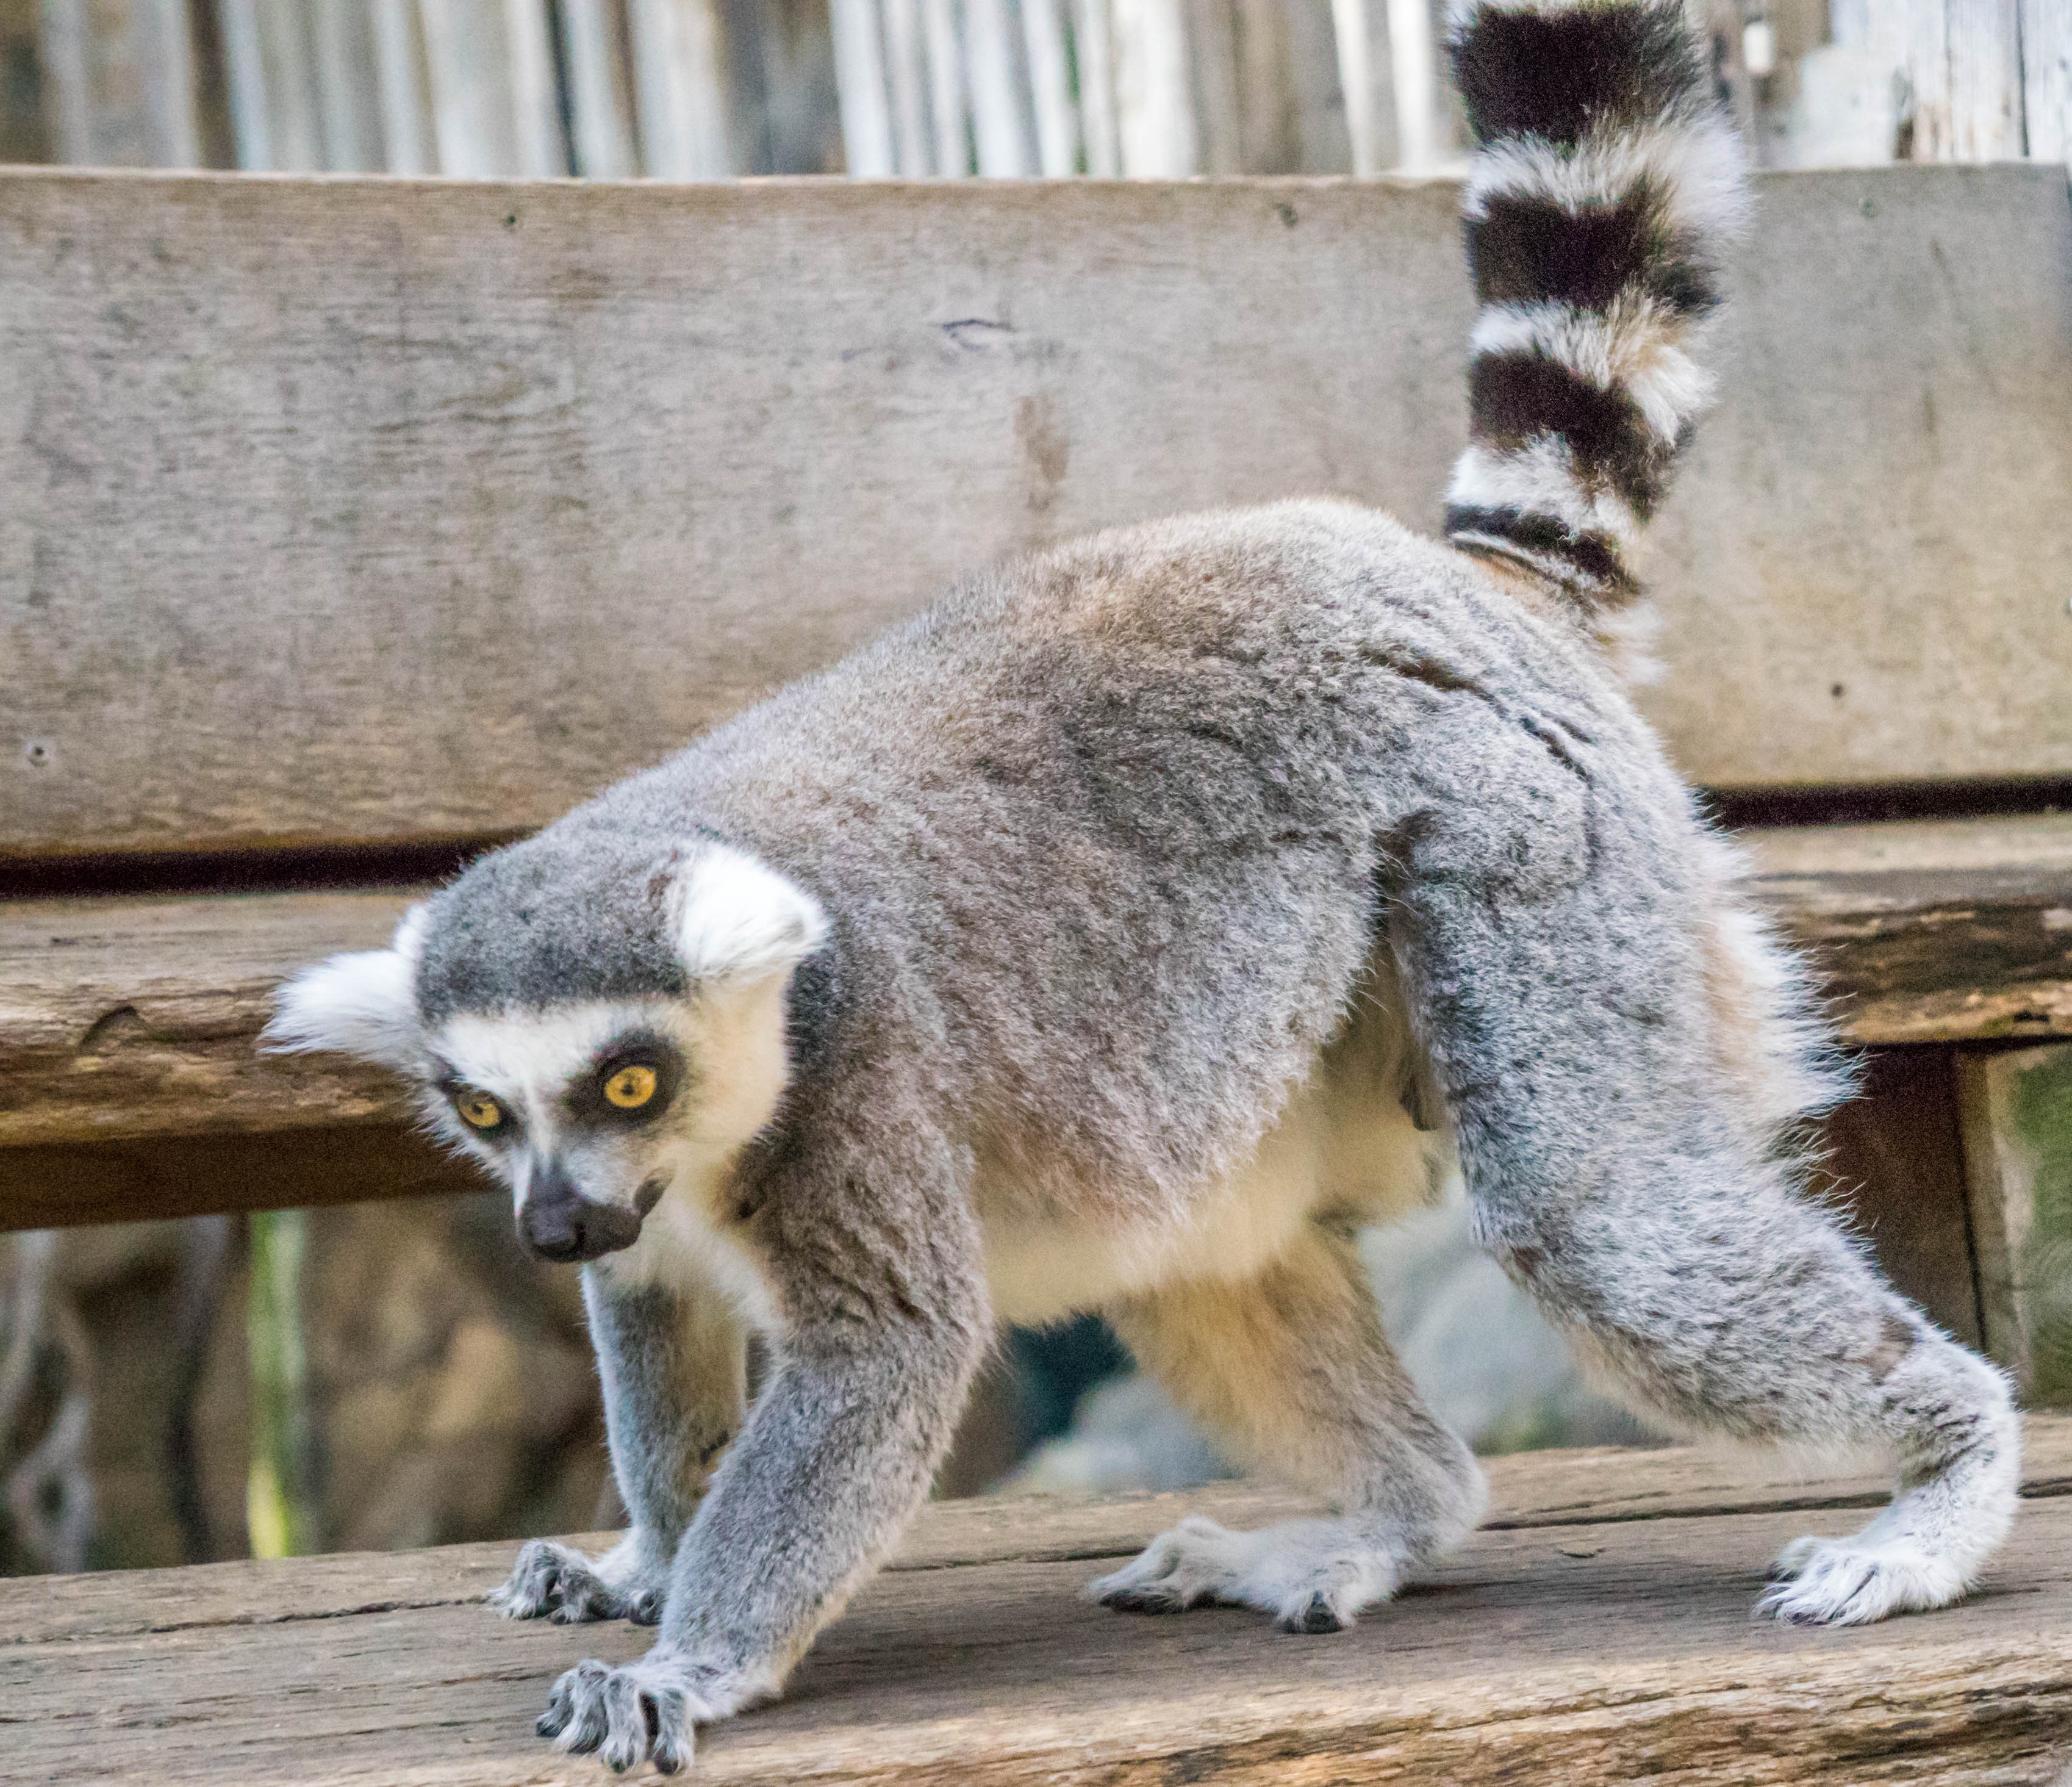
nature, animal, cute, wildlife, zoo, fur, young, fluffy, mammal, fauna, primate, playful, eyes, furry, little, vertebrate, adorable, lemur, skansen